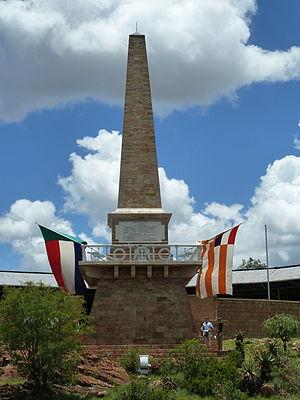
Krugersdorp est une ville minière d'Afrique du Sud fondée en 1887 au Transvaal et située depuis 1994 dans la nouvelle province de Gauteng.